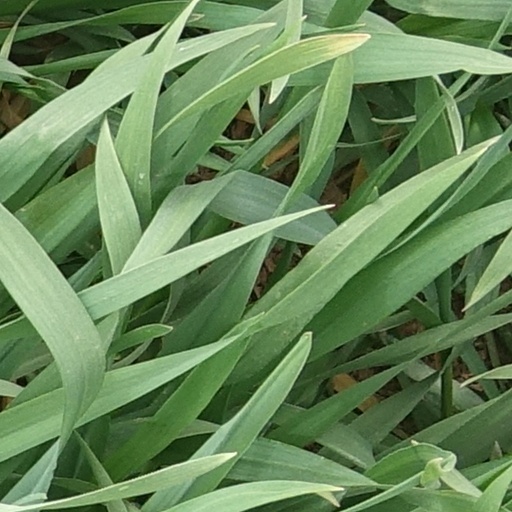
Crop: wheat